BMW F650CS

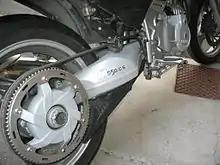
A toothed belt drive is cleaner, quieter, and more responsive than a chain drive, and requires less maintenance, but has greater power losses.

Traditionally, BMW has favored shaft drive, but for the first time chose belt drive for this application for its advantages in cost and weight over shaft drive, and because it did not require the frequent cleaning, lubrication, and adjustment of roller chain drive, as well as lasting longer than a chain and running quieter. Using belt drive was consistent with the intent to attract new motorcyclists who might not be comfortable with the mechanical chores normally associated with motorcycling. Though belt drives have greater power loss than chains, which are typical of high-performance motorcycles, they do not suffer from chain lash, since chains must be kept slightly loose but belts remain tight at all times, meaning the responsiveness of the drivetrain is comparable to a heavier and more costly shaft drive.